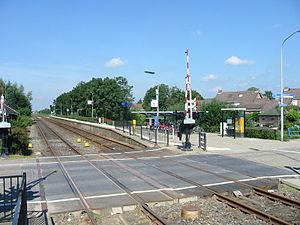
La gare d'Opheusden est une gare néerlandaise située à Opheusden, dans la province de Gueldre.